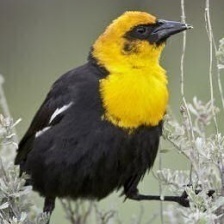
Species: YELLOW HEADED BLACKBIRD
Scientific name: XANTHOCEPHALUS